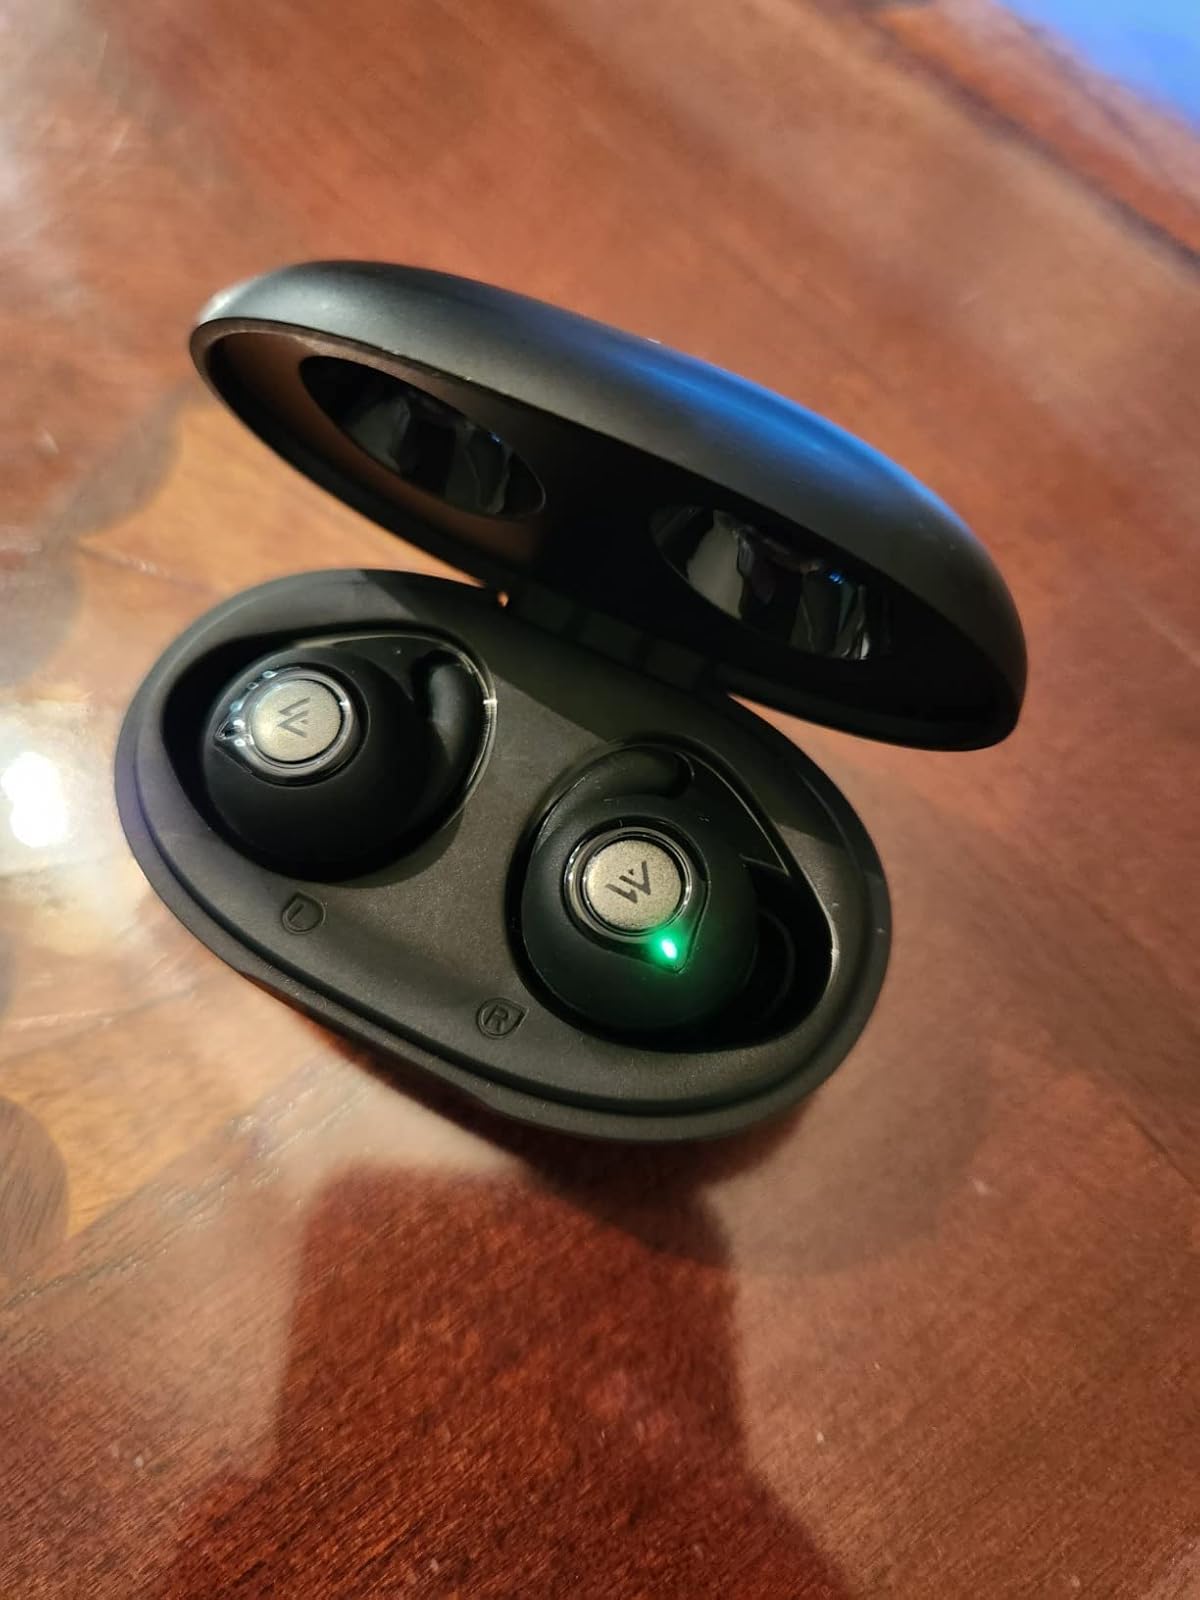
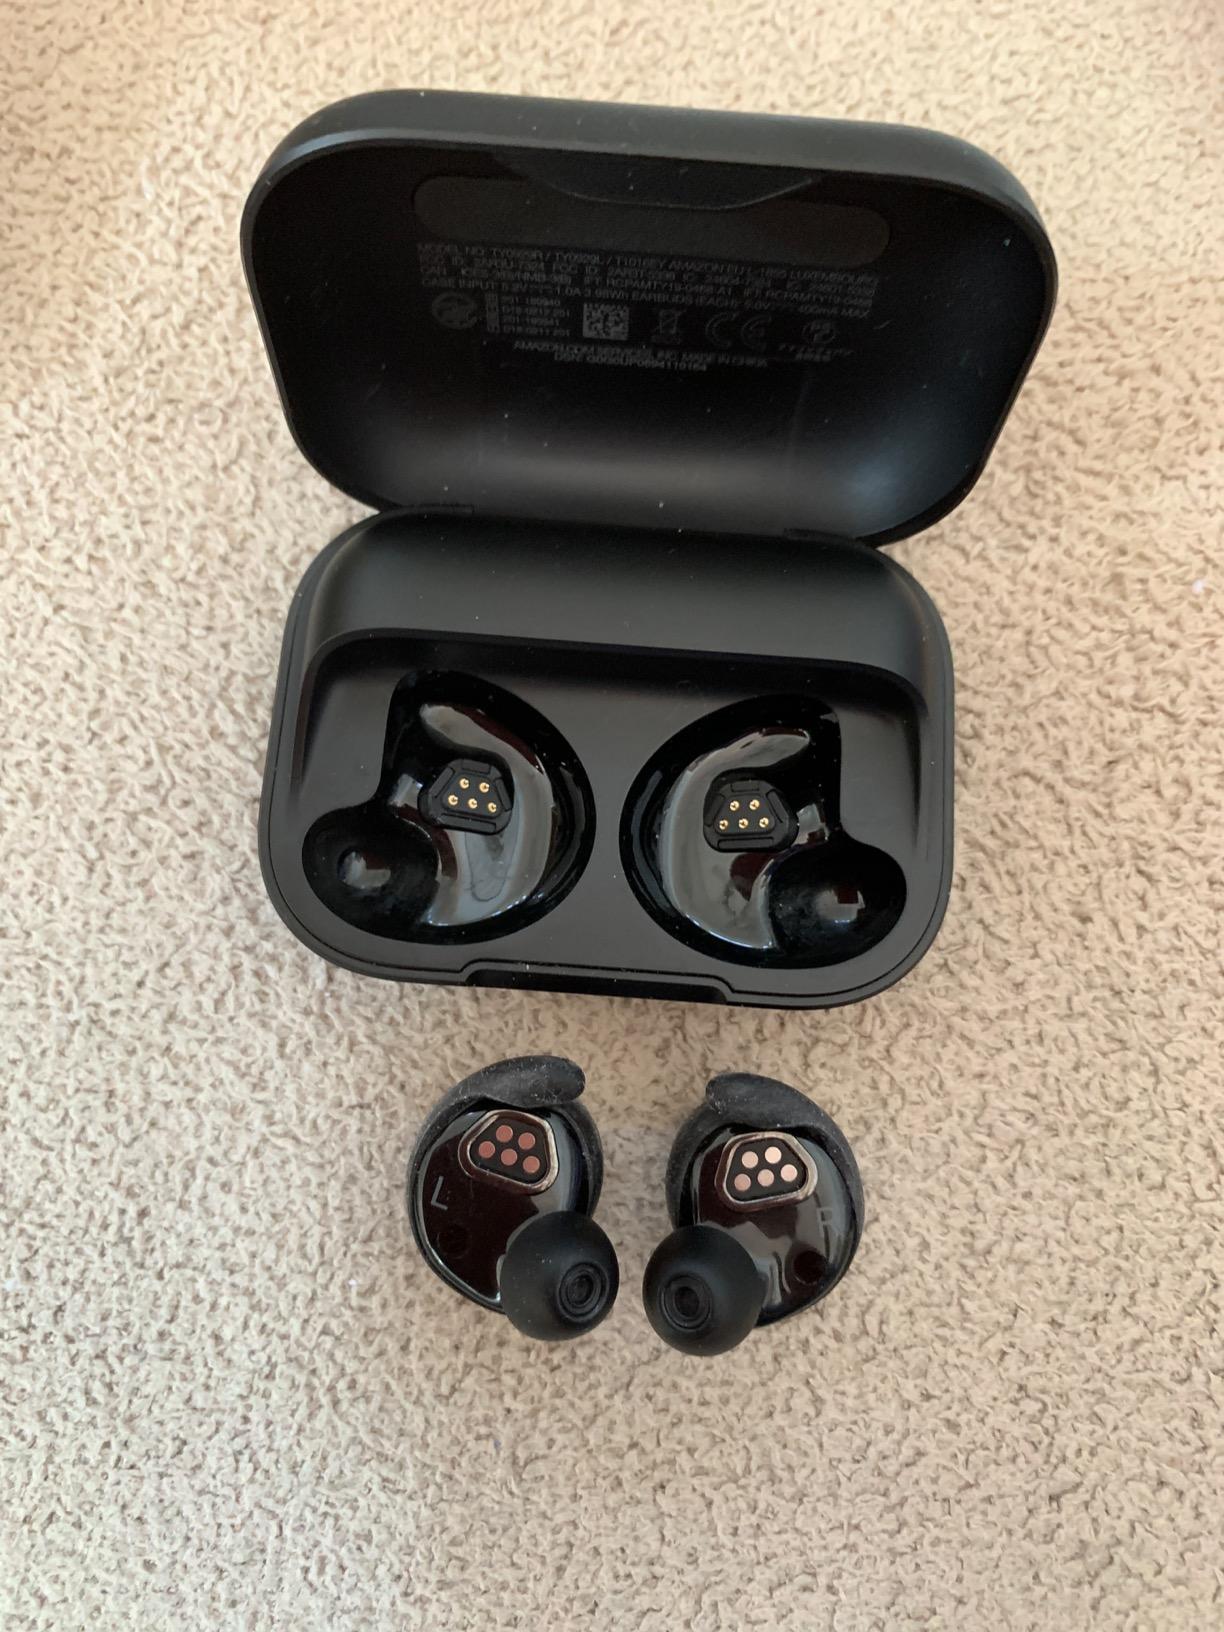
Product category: earbuds
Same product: no